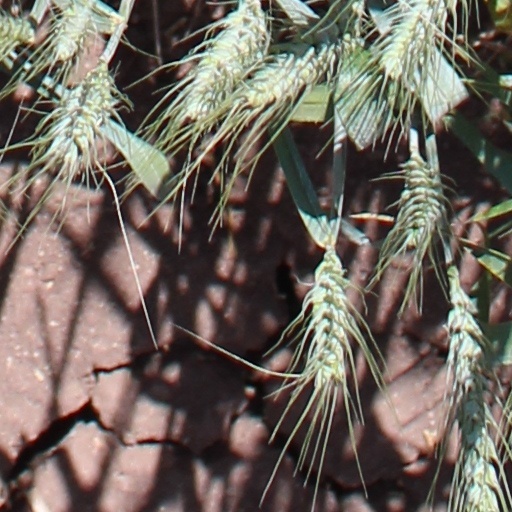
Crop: wheat